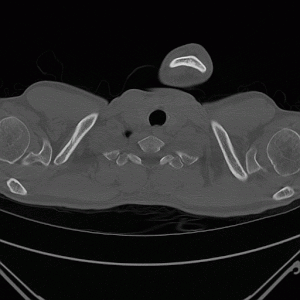
Scan de pneumothorax spontané droit.
En médecine, un pneumothorax est une affection de la plèvre, mettant en communication l'espace pleural et l’atmosphère. Le poumon s’affaisse alors avec des conséquences respiratoires et hémodynamiques parfois graves et urgentes pouvant aller jusqu'à la mort.